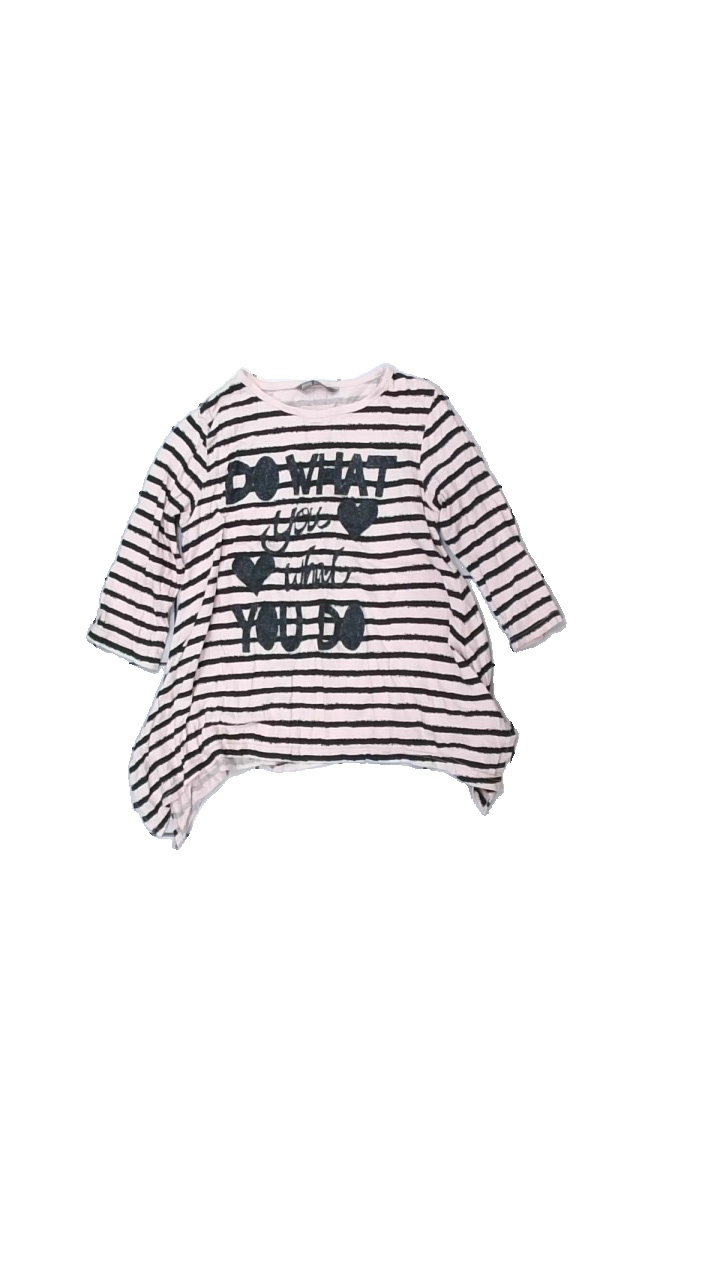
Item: Dress (Children)
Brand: Lindex
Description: klänning med tryck
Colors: Pink, Black
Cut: C-collar
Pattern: Glitter
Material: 100% bomull
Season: All
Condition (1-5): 4
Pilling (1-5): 4
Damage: lite nopprig
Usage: Reuse
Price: <50